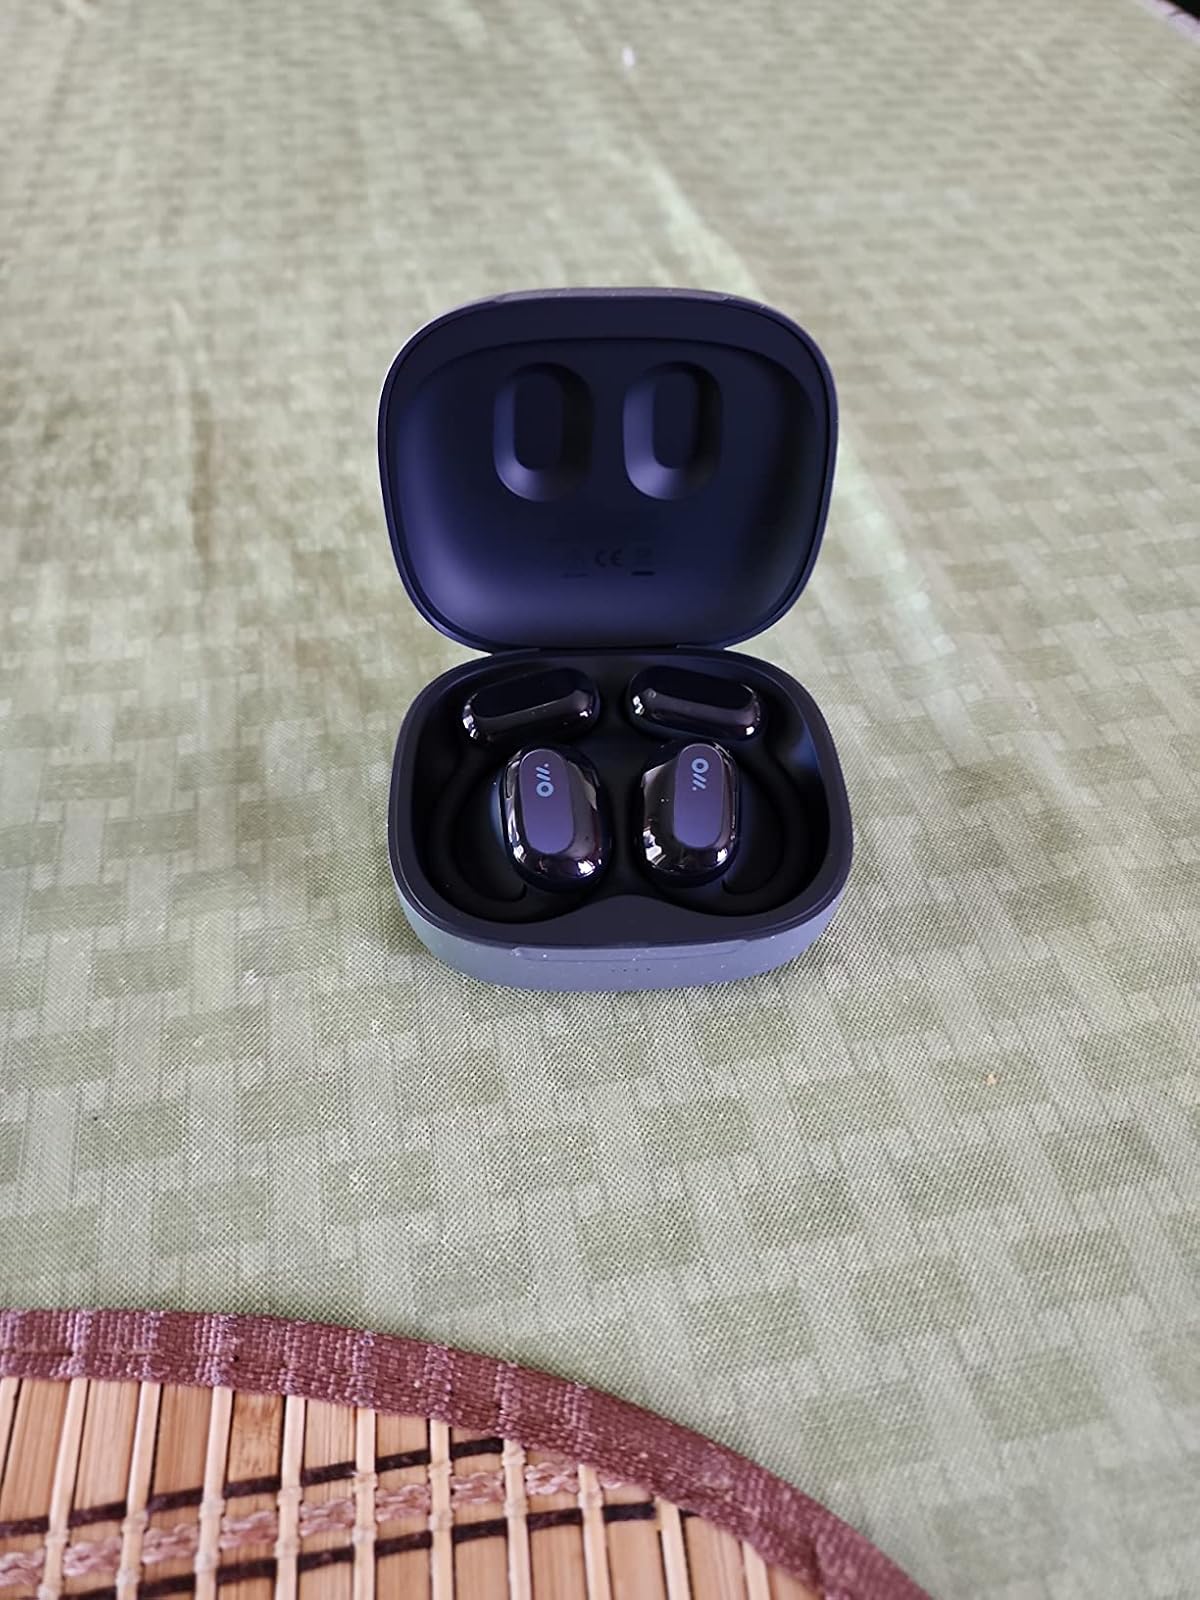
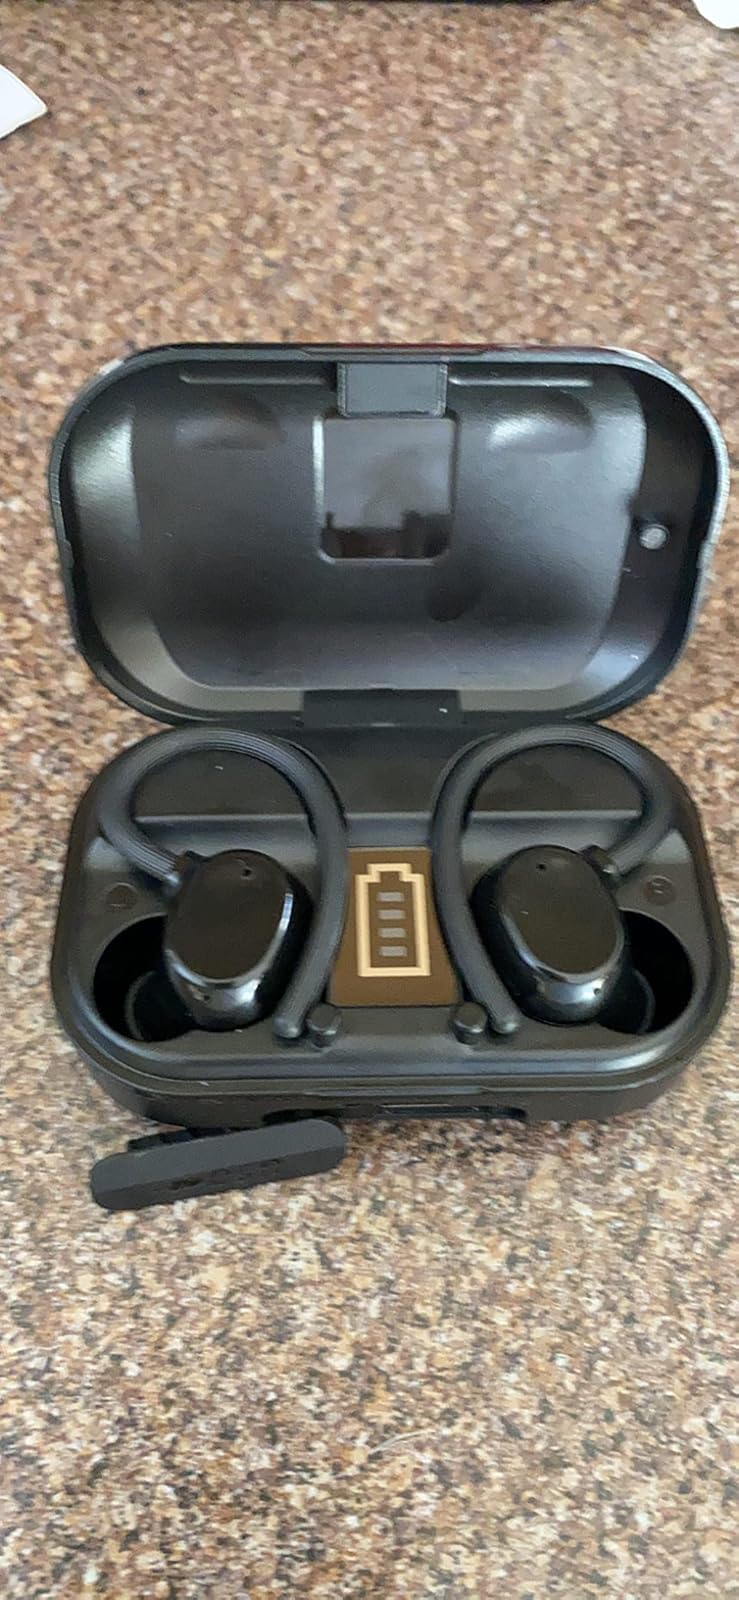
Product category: earbuds
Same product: no